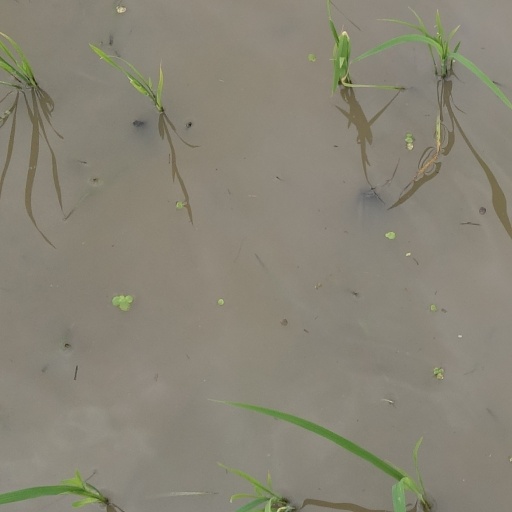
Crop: rice